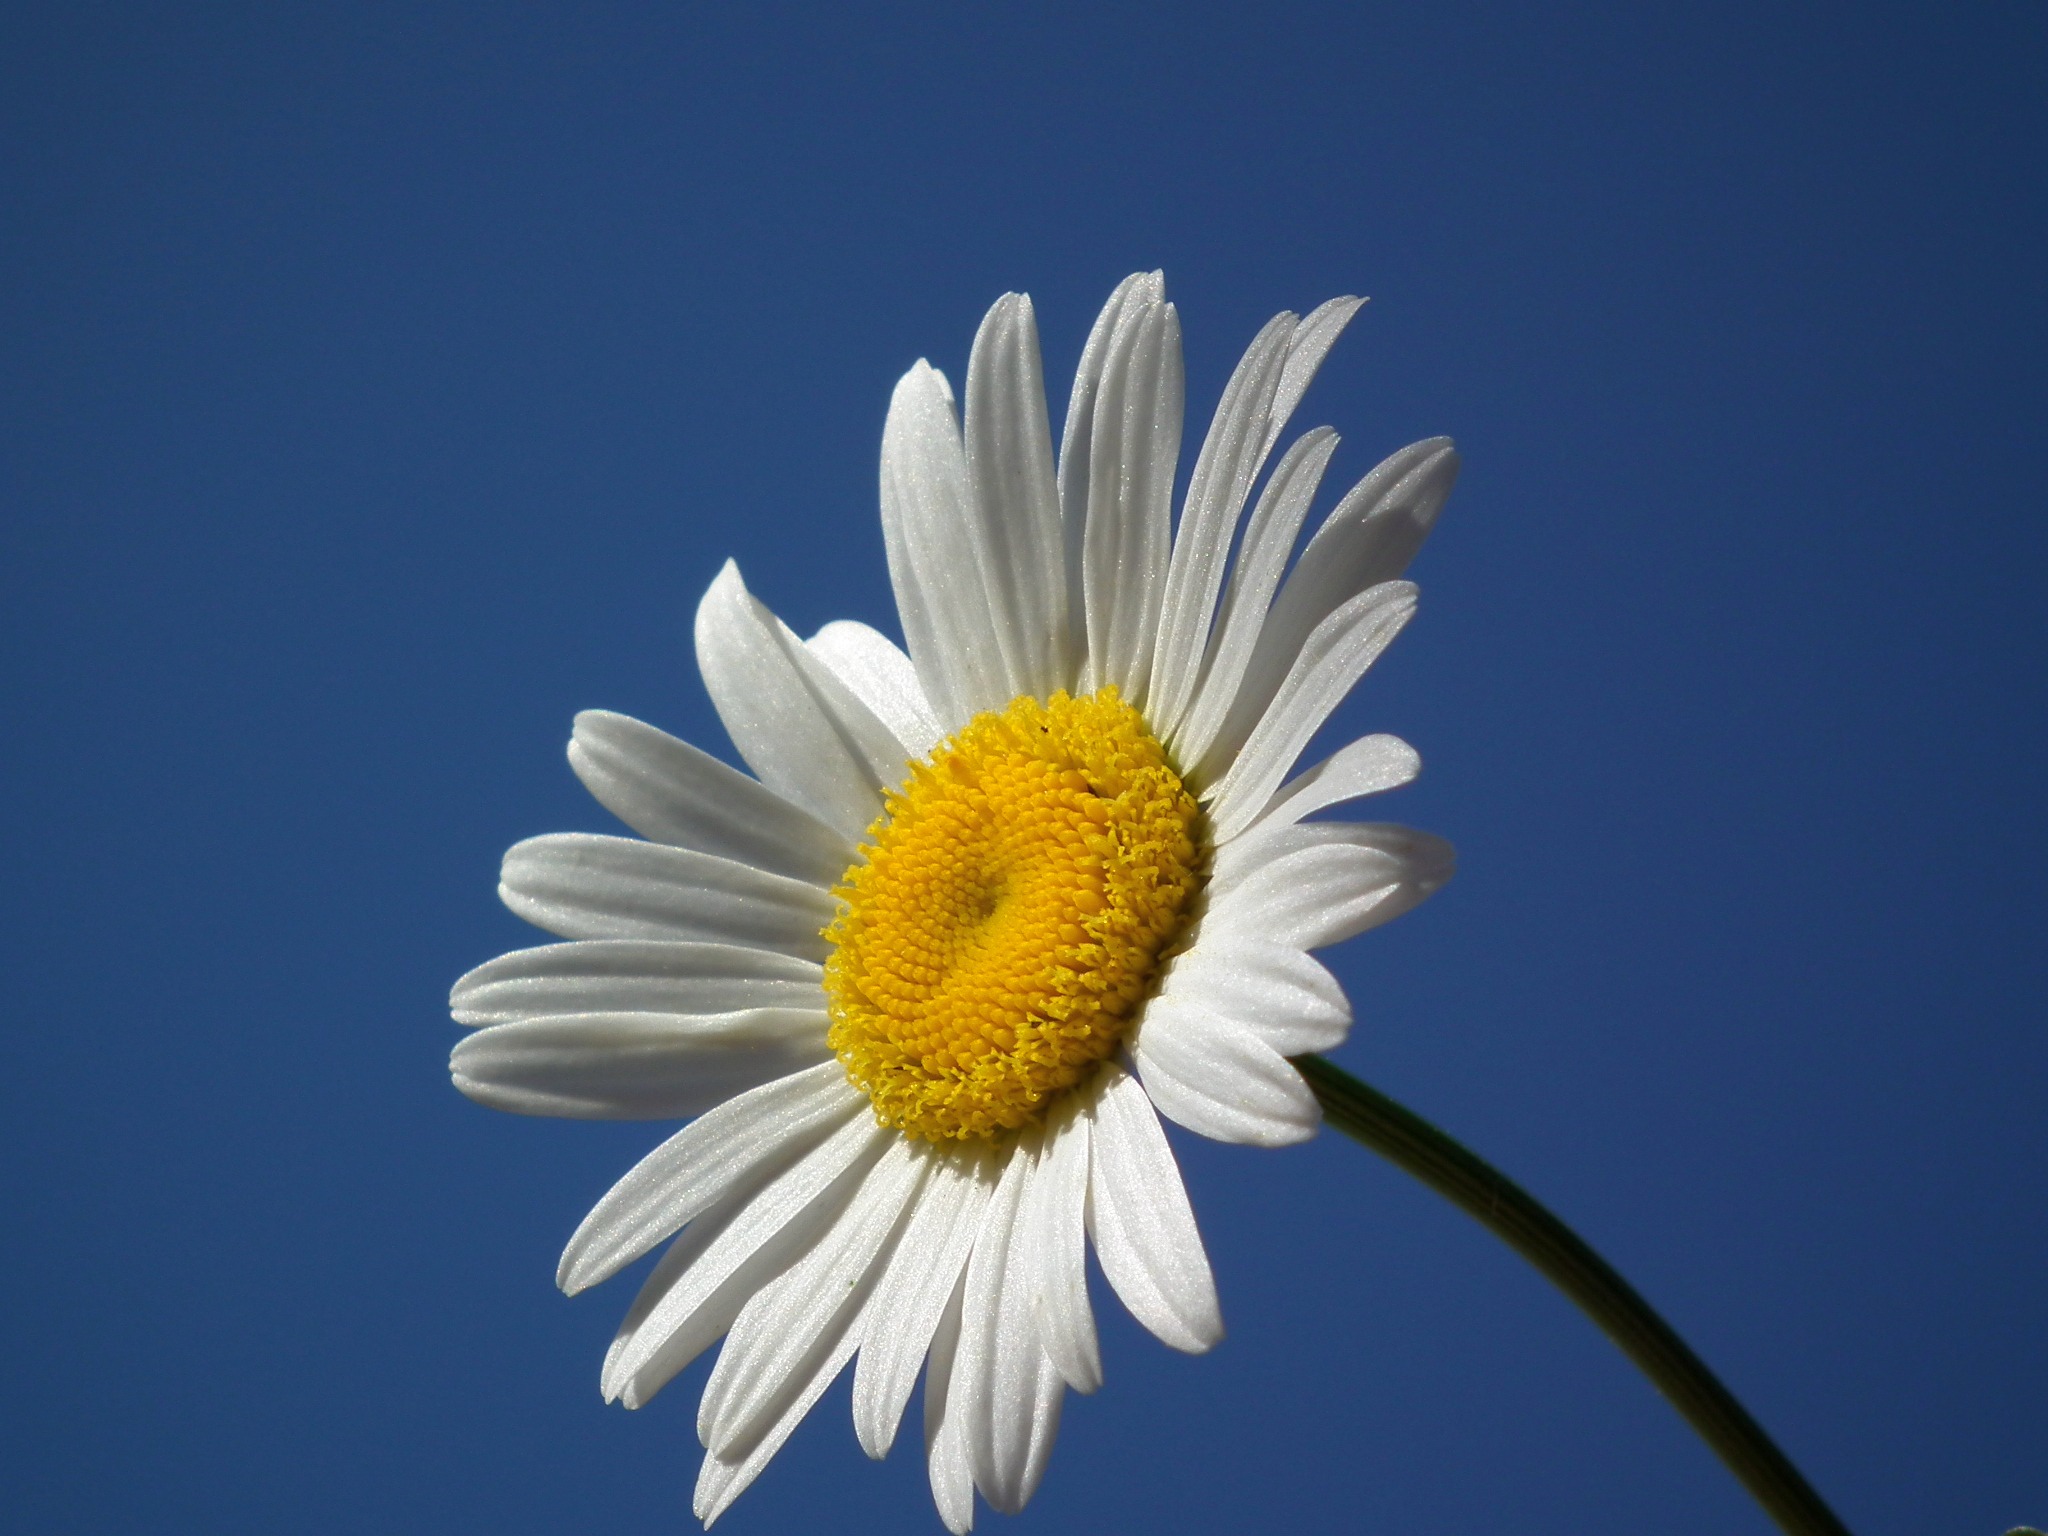
plant, sky, white, flower, petal, bloom, summer, daisy, blue, yellow, closeup, flora, wildflower, flowers, close up, sheet, day, june, chamomile, macro photography, white flowers, flowering plant, daisy family, oxeye daisy, plant stem, land plant